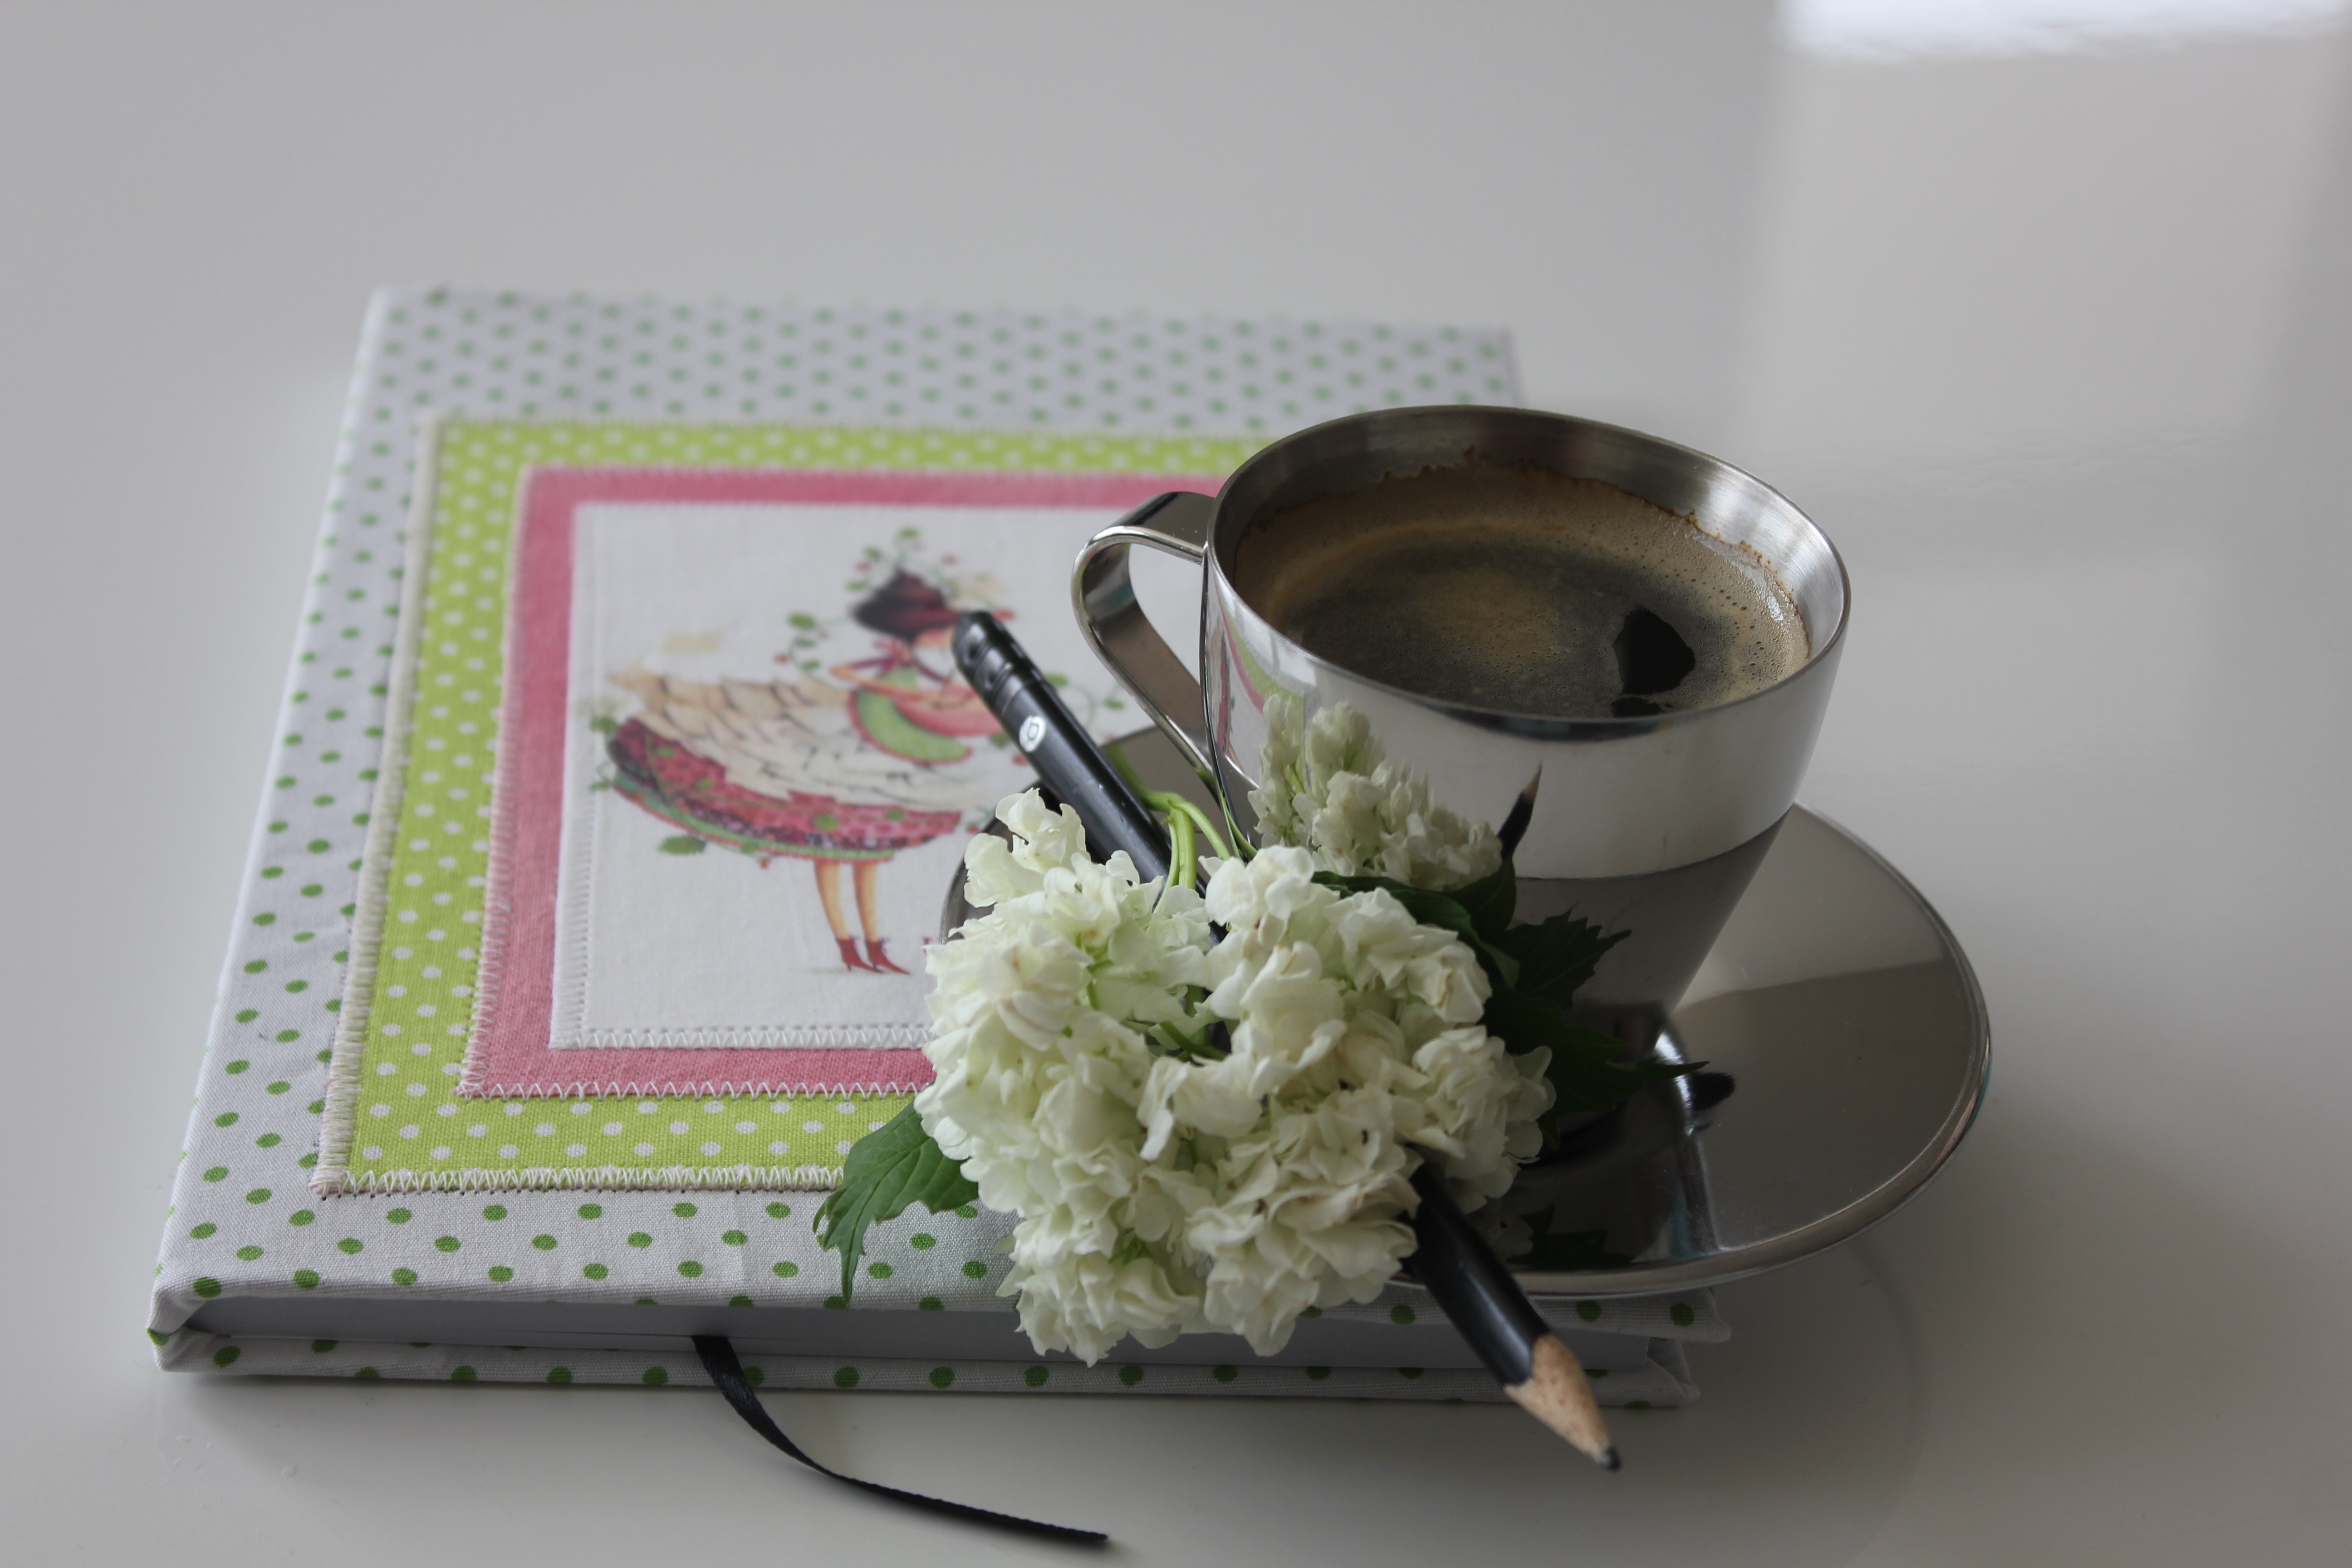
pencil, coffee, vintage, flower, still life, art, workbook